Brabham BT46

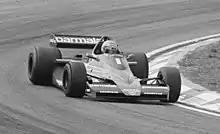
Brabham BT46 driven by Niki Lauda at the 1978 Dutch Grand Prix

The BT46 debuted at the third race of the 1978 season, the on 4 March 1978, with the revised nose-mounted radiators. The cars were immediately competitive, although reliability was suspect. After the winning debut and subsequent withdrawal of the BT46B "fan car" at the Swedish Grand Prix, the Brabham team completed the season with the standard BT46s. Niki Lauda winning the in the standard car, albeit after Mario Andretti and Gilles Villeneuve were penalised a minute for jumping the second race start after Ronnie Peterson’s fatal accident at the first start.